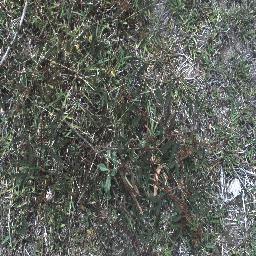
Label: negative